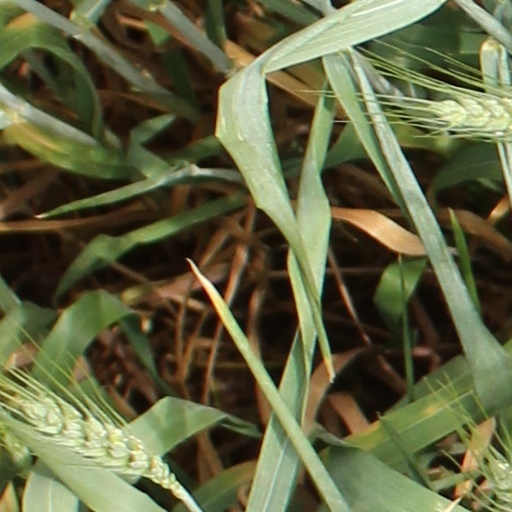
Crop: wheat